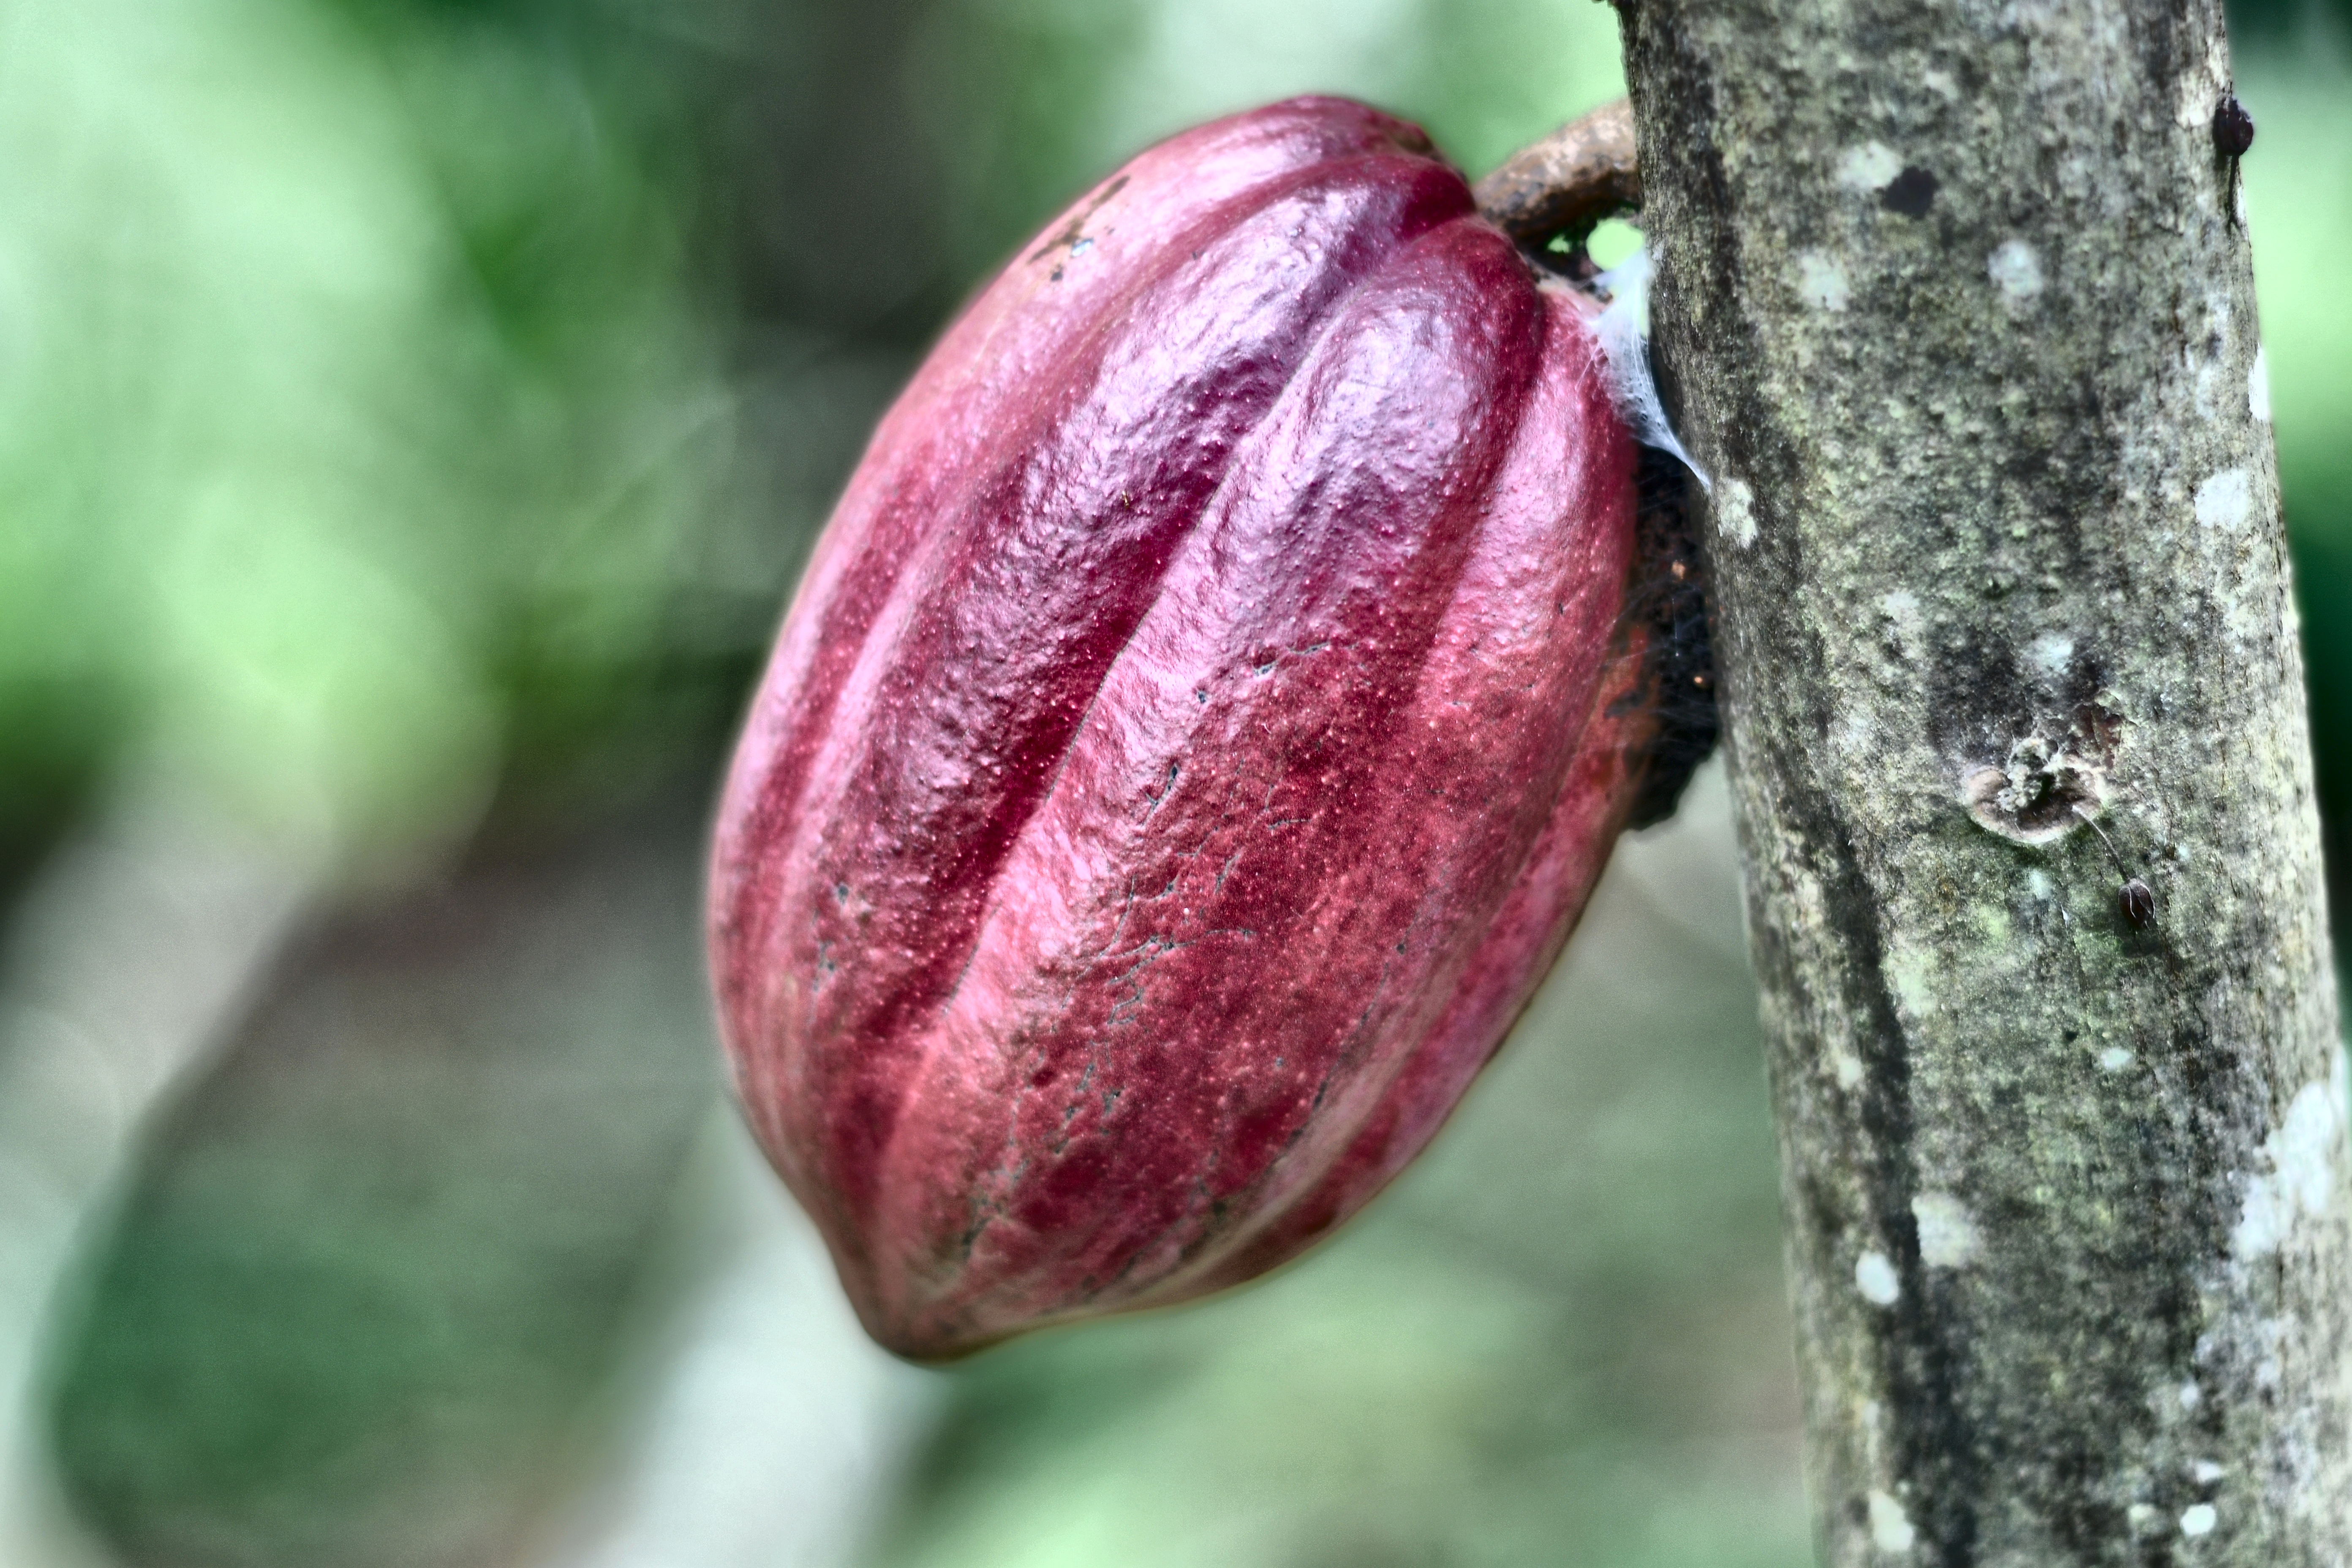
Maturity: unmature
Variety: Amelonado